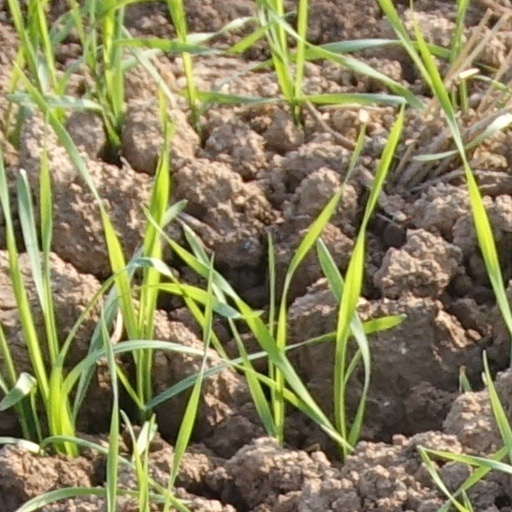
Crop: wheat